OMG – Oh My God!

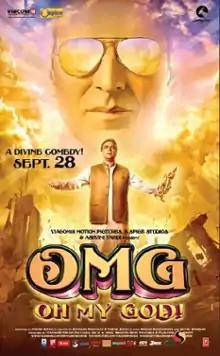
Theatrical release poster

Oh My God! is a 2012 Indian Hindi-language satirical comedy drama film written and directed by Umesh Shukla and produced by Viacom 18 Motion Pictures, S Spice Studios, Grazing Goat Pictures, and Playtime Creations. The storyline is based on the Gujarati stage-play "Kanji Virudh Kanji", itself inspired by the Australian film "The Man Who Sued God". The film stars Mithun Chakraborty, Akshay Kumar and Paresh Rawal in leading roles, with Om Puri, Govind Namdeo, Poonam Jhawer, Puja Gupta, and Mahesh Manjrekar in supporting roles.